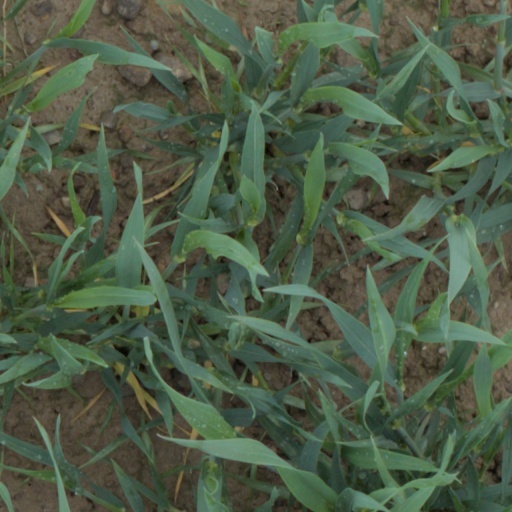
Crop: wheat